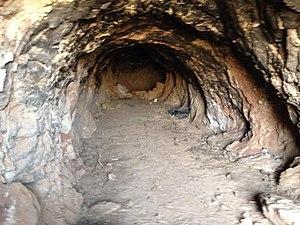
jbel lamaarka
Ksar Lamaarka est un petit village fortifié de la commune rurale d'Er Rteb, dans la province d'Errachidia et la région de Drâa-Tafilalet, au sud-est du Maroc. C'est une construction ancestrale qui fait partie intégrante du patrimoine et de l’identité socio-culturelle des régions pré-sahariennes du Maroc.